Thomas Edward Chickering

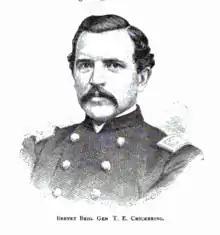

Thomas Edward Chickering (October 22, 1824 – February 14, 1871) was a piano manufacturer and soldier.